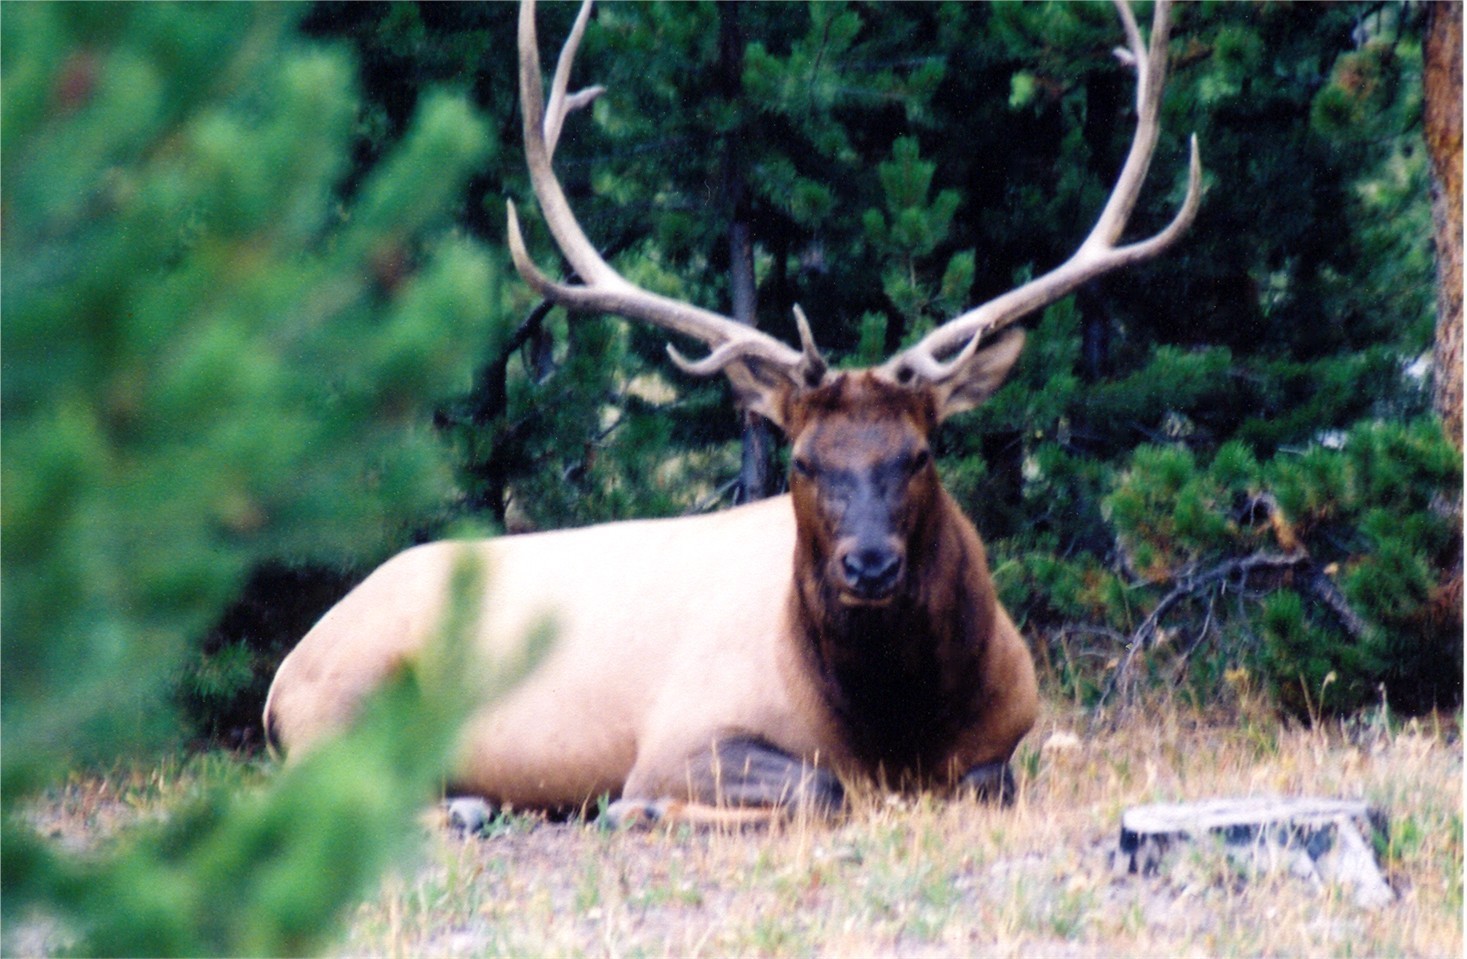
Label: not_food